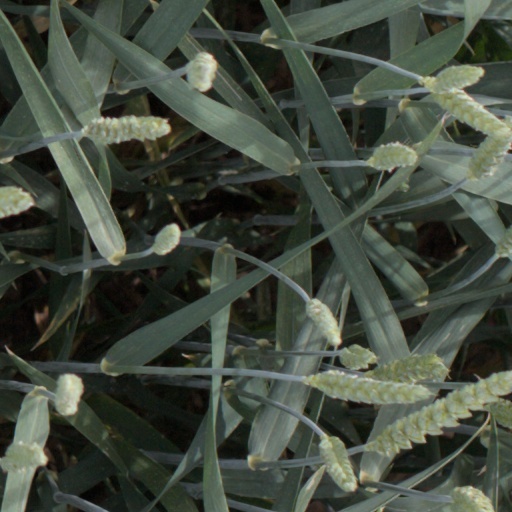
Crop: wheat